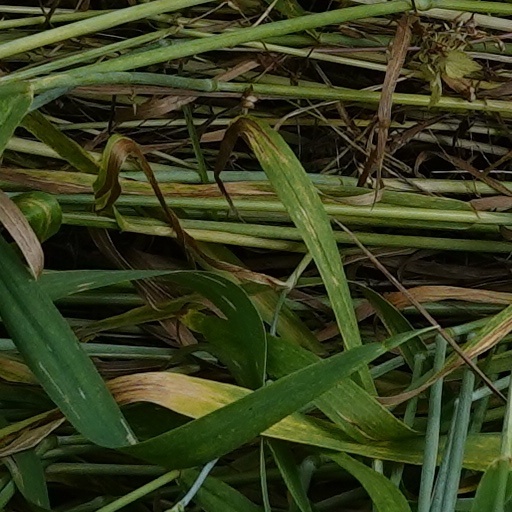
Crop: wheat